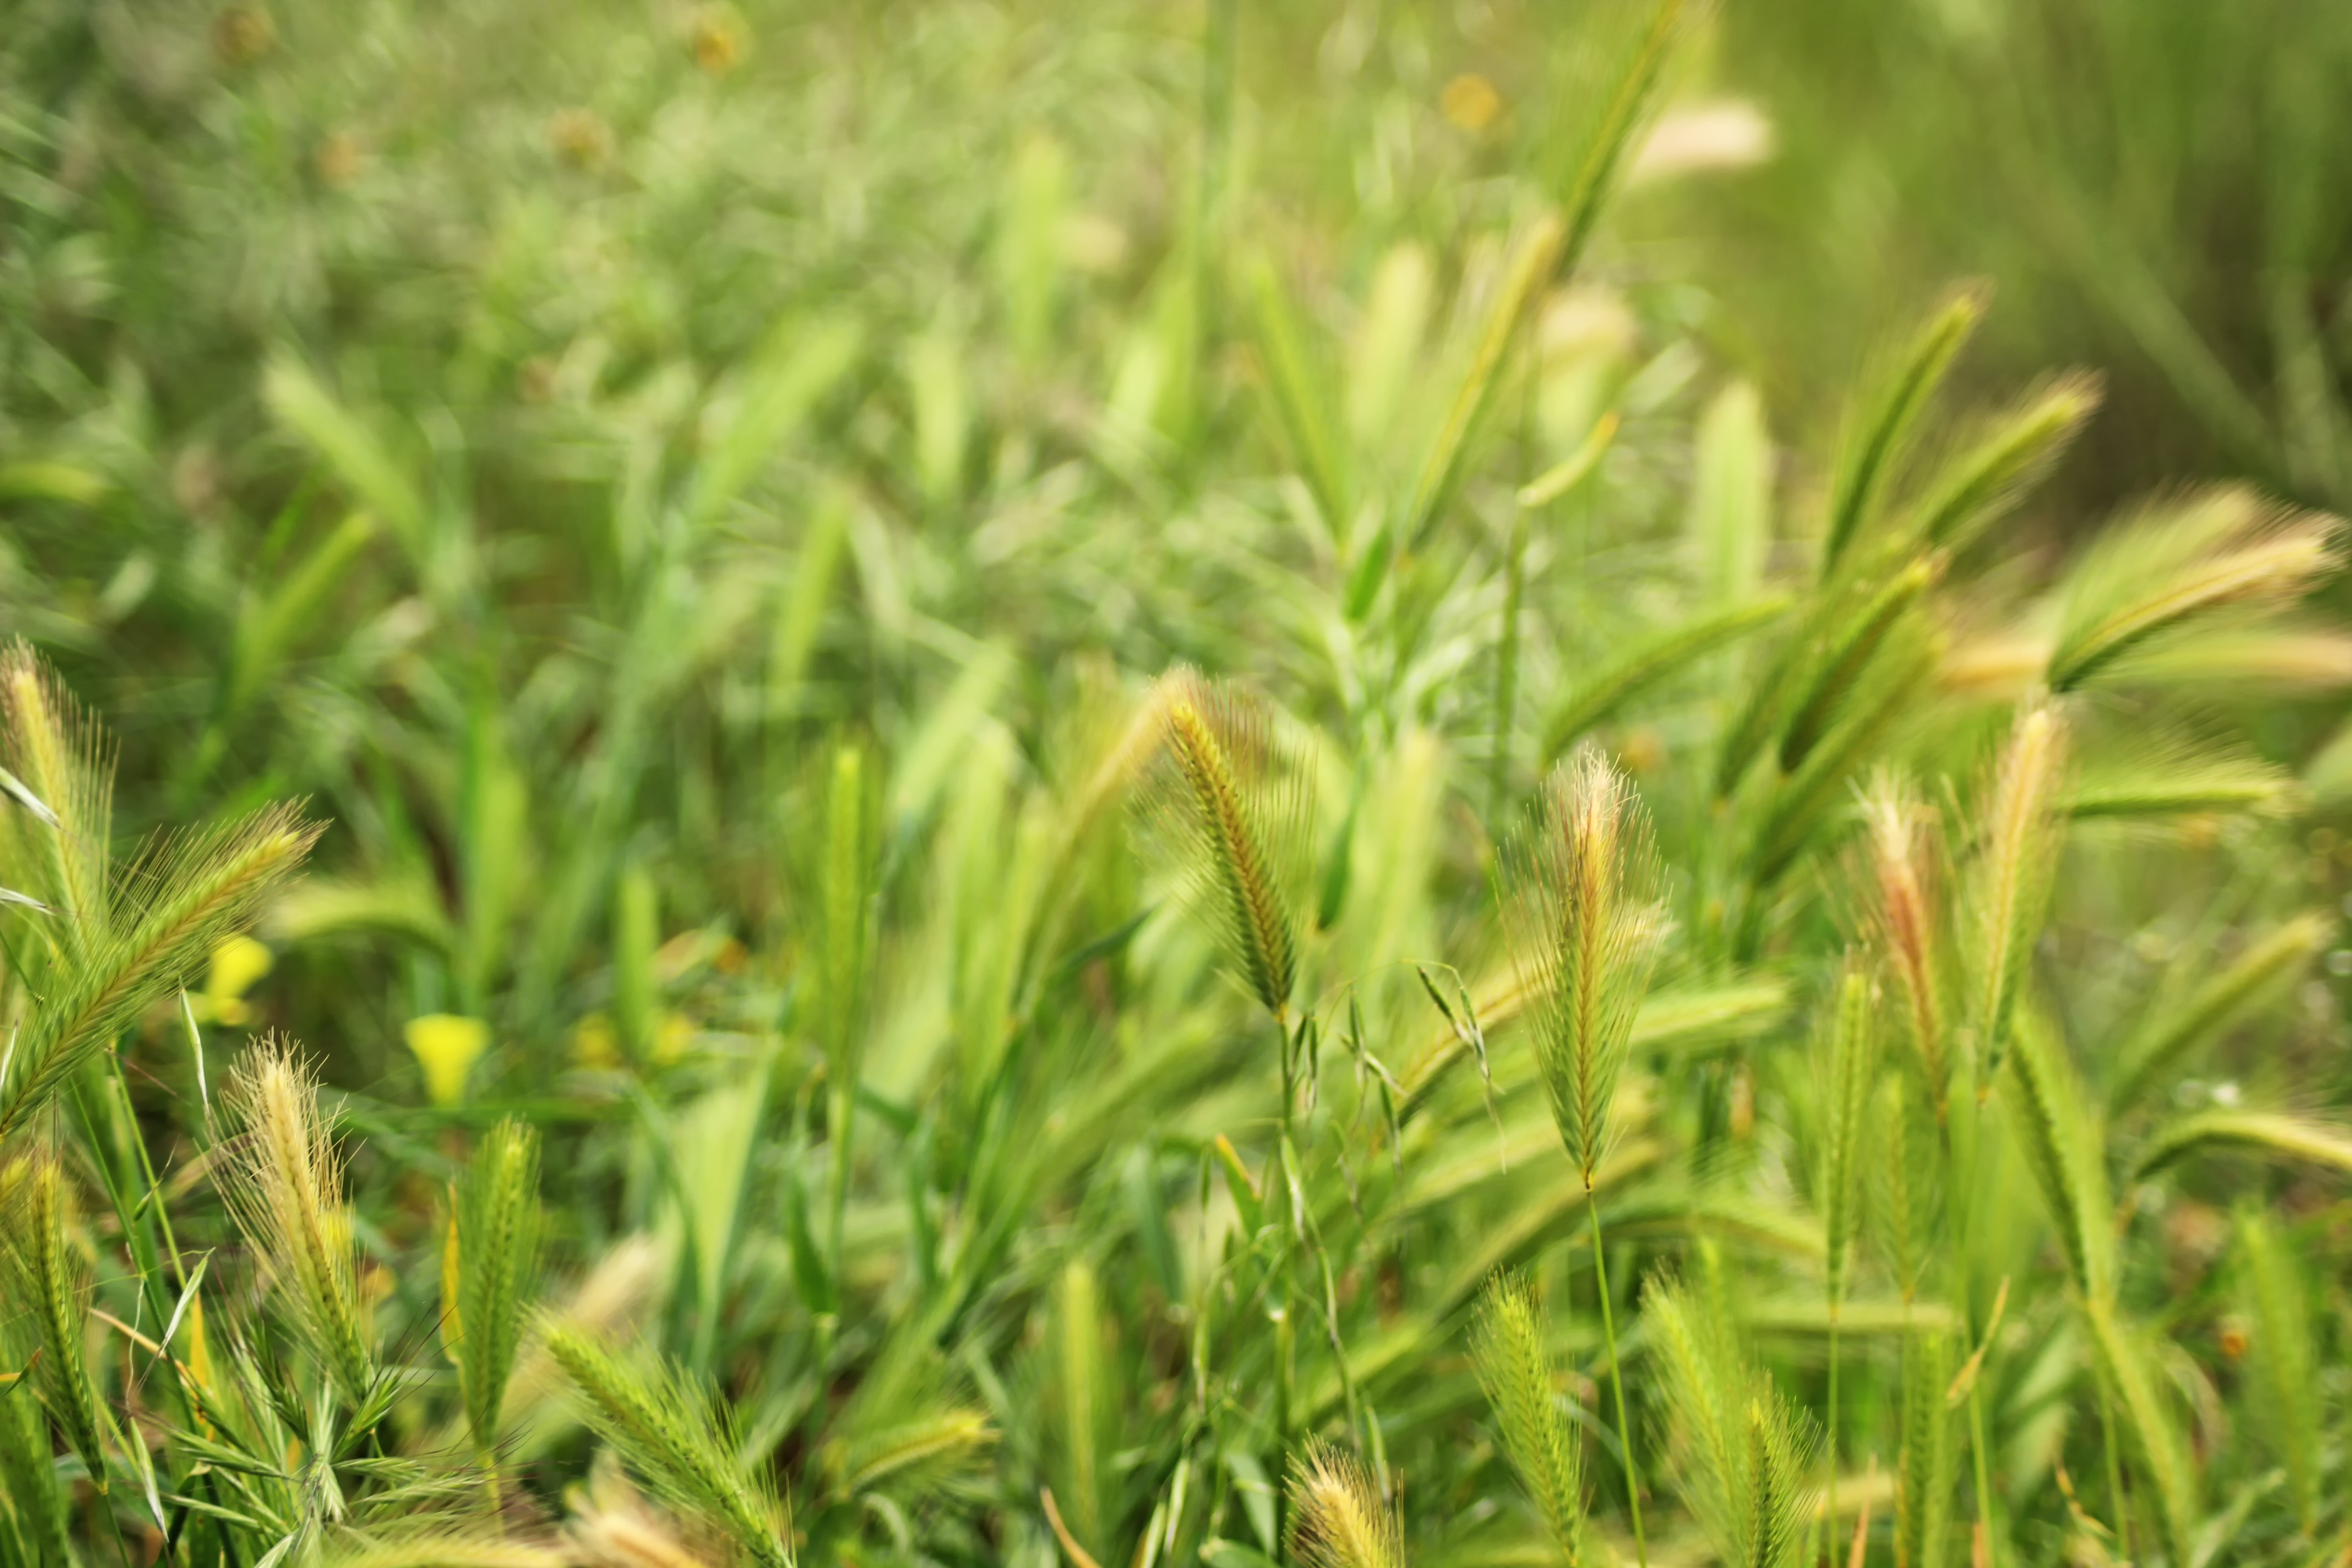
tree, grass, plant, field, lawn, meadow, leaf, flower, green, crop, soil, agriculture, flora, grassland, shrub, grass family, land plant